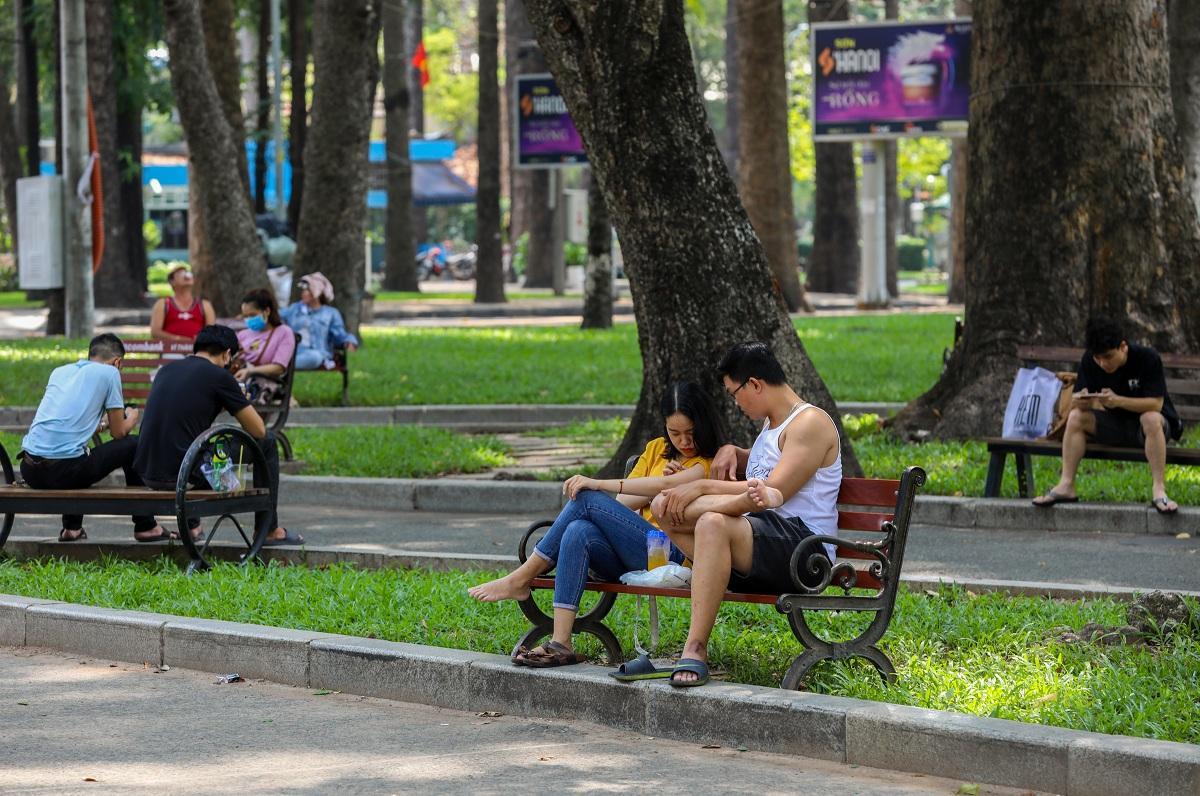
tất cả dãy ghế xuất hiện trong khu vực này đều có người đang ngồi